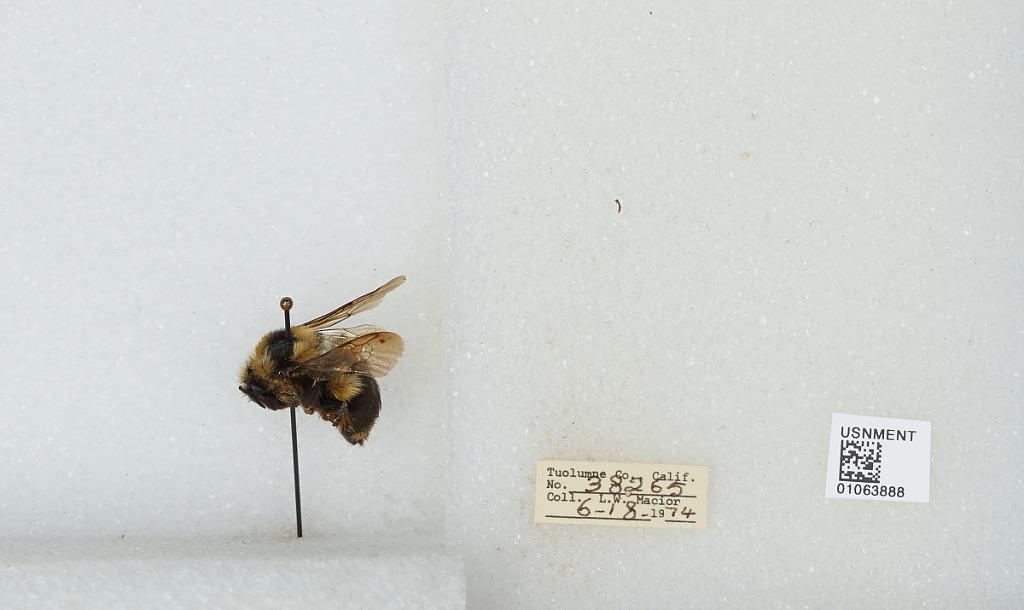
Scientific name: Bombus bifarius nearcticus
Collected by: L. Macior
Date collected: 1974-6-18
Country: United States
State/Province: California
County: Tuolumne
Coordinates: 38.02, -119.94